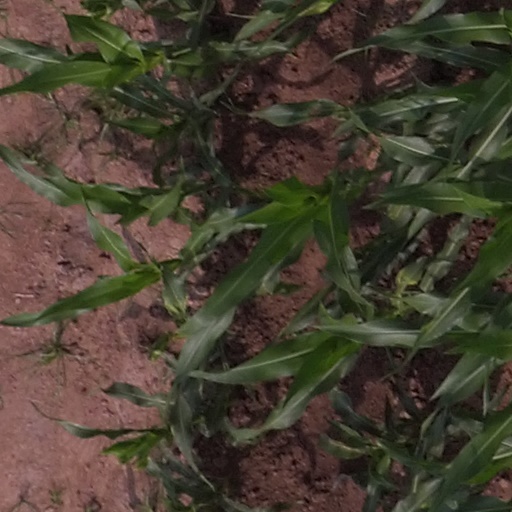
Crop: maize; corn